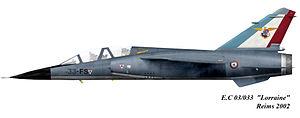
Mirage F1B du 3/33 Lorraine
L'escadron de chasse 3/30 Lorraine est une unité aérienne de l'Armée de l'air française stationnée sur la base aérienne 118 de Mont-de-Marsan.